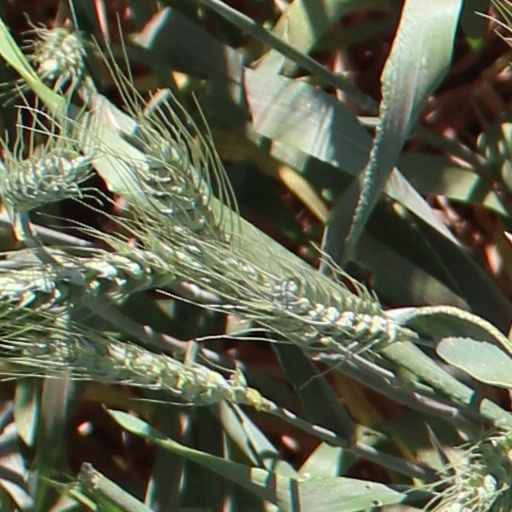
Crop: wheat